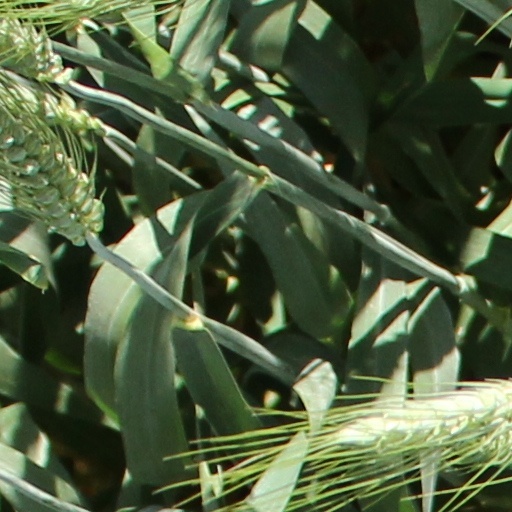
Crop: wheat